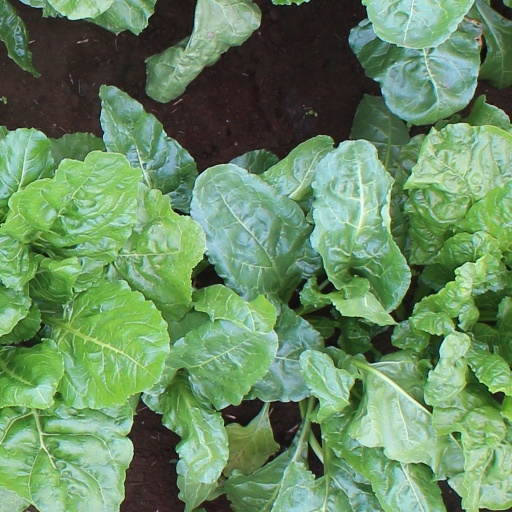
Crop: sugar beet